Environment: real
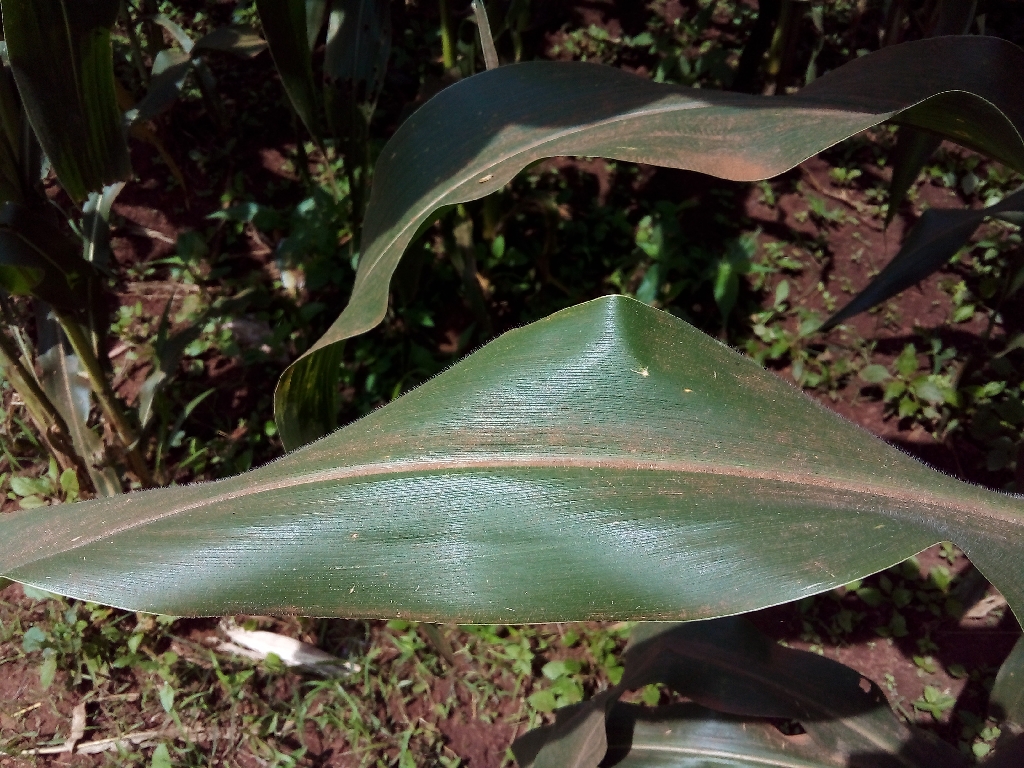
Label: healthy